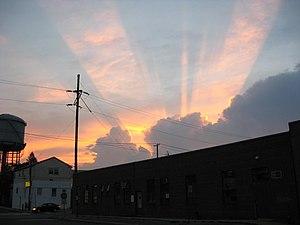
New Hyde Park est une région —, - et un « village » — située dans le comté de Nassau, sur Long Island, dans l'État de New York, aux États-Unis. Deux codes postaux, 11040-11099, servent à désigner cette zone. Le village de New Hyde Park incorporé est localisé dans les villes de Hempstead et North Hempstead. La population de New Hyde Park est estimée à 9 712 habitants, selon les statistiques de recensement en 2010. Selon le Bureau du recensement des États-Unis, la région couvre une superficie totale de 2,1 km².